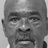
Emotion: neutral